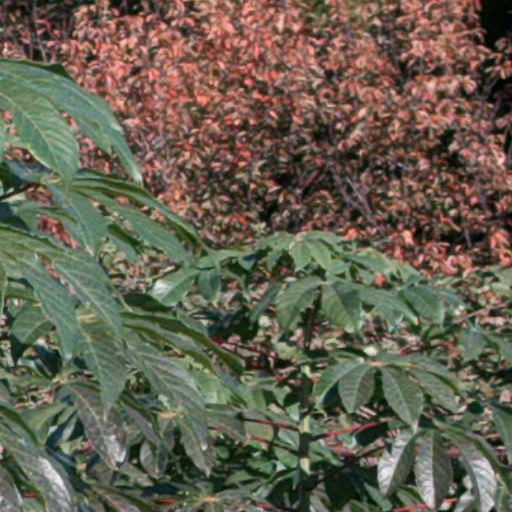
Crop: cassava